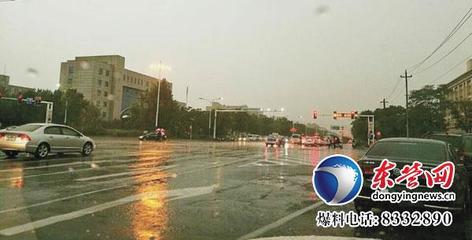
Weather: rain or strom